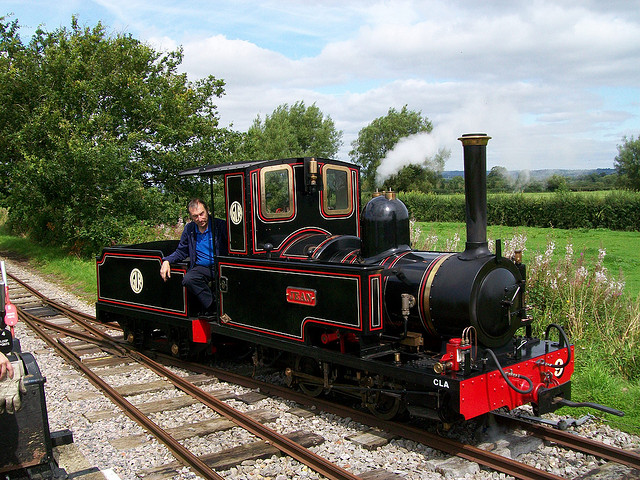
A man sitting on a train traveling through a lush green park.

A man operating a small children's train ride engine.

A person riding inside a small train on tracks.

A small, black and red train with a man riding on it.

A model of a steam locomotive is moving down train tracks.